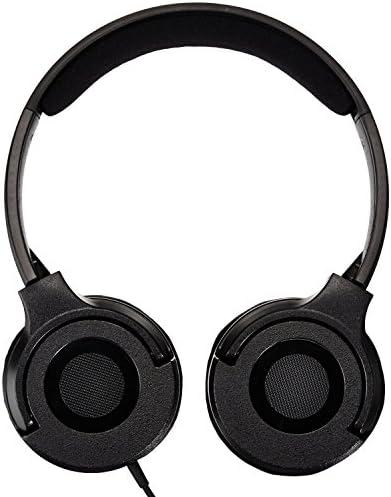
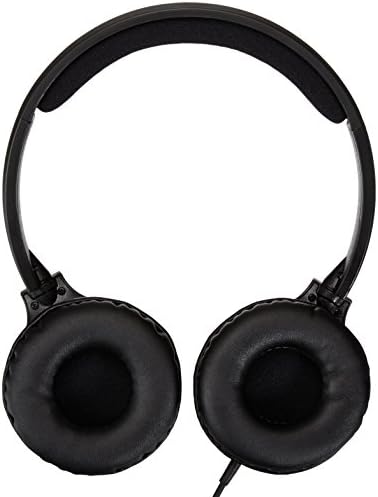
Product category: headphones
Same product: yes